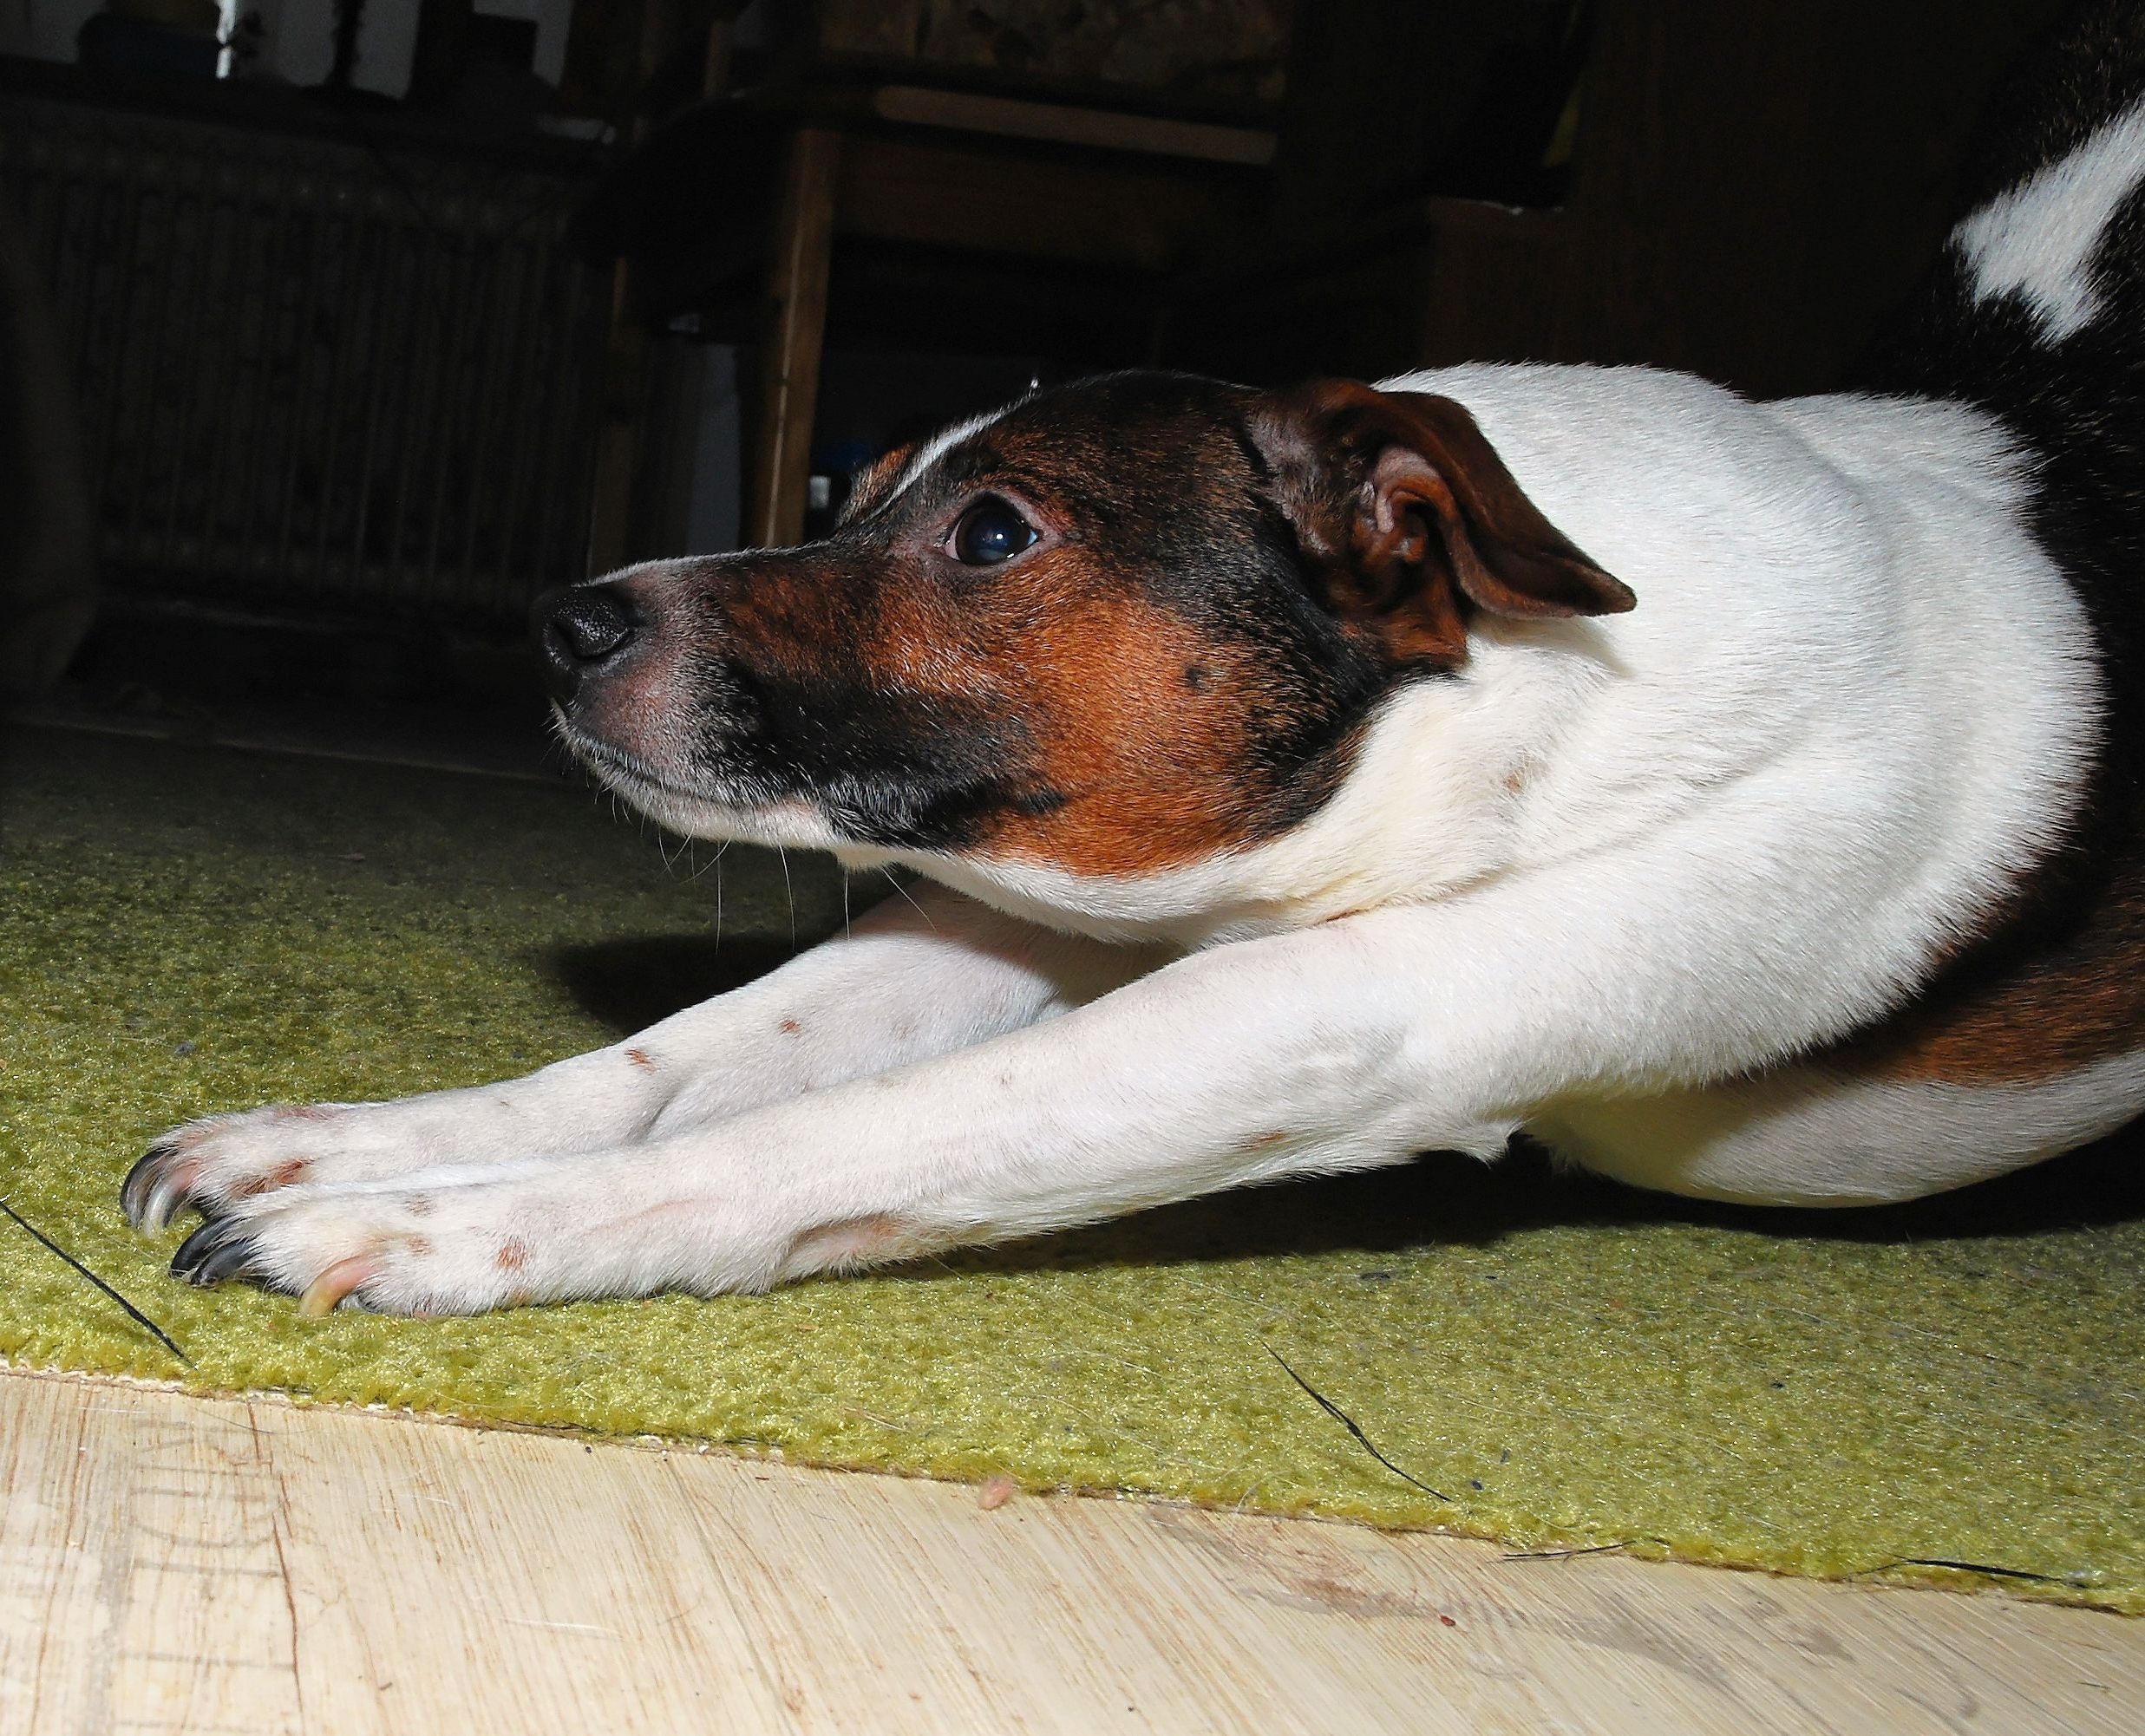
sweet, puppy, dog, animal, male, pet, fur, portrait, brown, mammal, close, head, stretch, vertebrate, beautiful, attention, terrier, friendly, noble, pride, jack russell terrier, dog like mammal, russell terrier, danish swedish farmdog